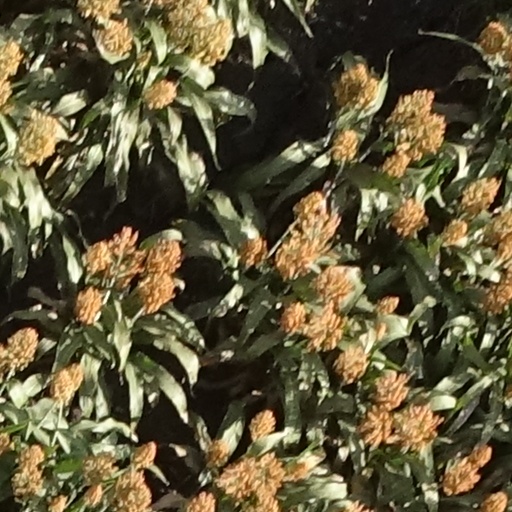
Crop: sorghum